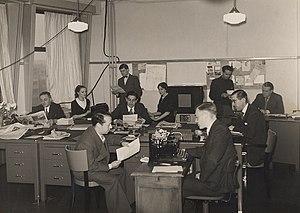
Roger Bodart (debout à droite) dans l'équipe du Journal Parlé de la radio I.N.R., en 1939
Roger Bodart est un poète, essayiste, et académicien belge francophone, né le 10 mars 1910 à Falmignoul et mort le 2 juin 1973 à Bruxelles. Il est l'époux de la romancière Marie-Thérèse Bodart, le père de l'écrivain Anne Richter, et le grand-père de l'essayiste Florence Richter.